Lithuanian Literary Society

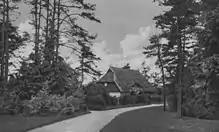
The Lithuanian House in the Jakobsruh Park

In 1905, the society constructed Lithuanian House ("Litauer Heimathäuschen/Bauernhaus") in the Jakobsruh Park in Tilsit. The house, a replica of a typical house of a Western Samogitian peasant, was constructed for a crafts fair. Visitors to the house could witness traditional crafts (weaving, spinning) and taste traditional Lithuanian food. During the fair, which lasted from June to September 1905, the house was visited by 25,000 people. After the fair, the house remained in the park and was converted into an ethnographic museum. After World War I, due to political tensions over the Klaipėda Region (Memelland) between Germany and Lithuania, the house lost its Lithuanian character: it was referred to only as the Village House ("Heimathaus") and its exhibits were transferred to the Tilsit Museum of Local History. The building was probably destroyed during World War II (the last known photo is from 1943).